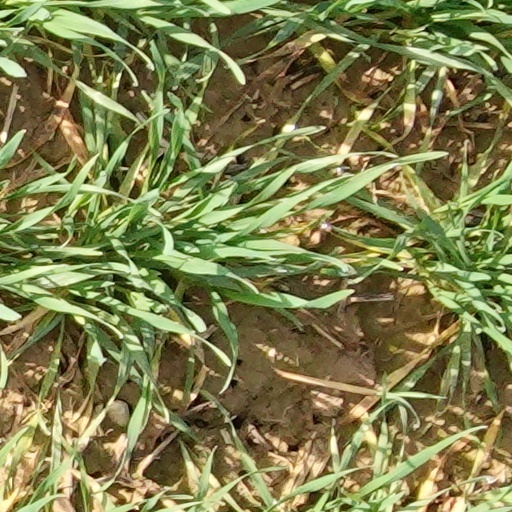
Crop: wheat